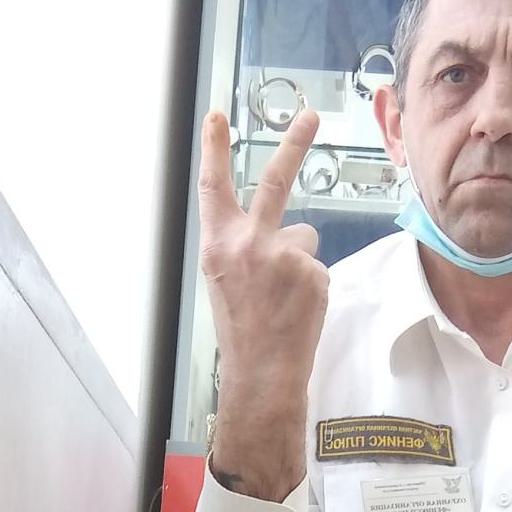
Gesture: peace_inverted